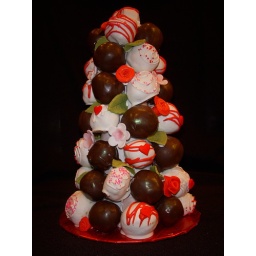
Chocolate raspberry truffles dipped in white chocolate. Chocolate orange truffles dipped in dark chocolate. Fondant leaves and flowers.